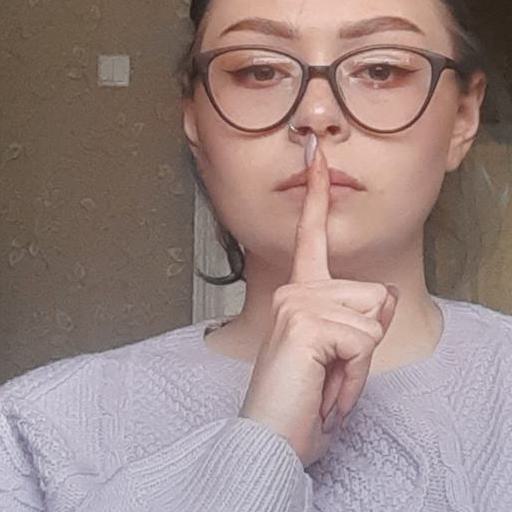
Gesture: mute